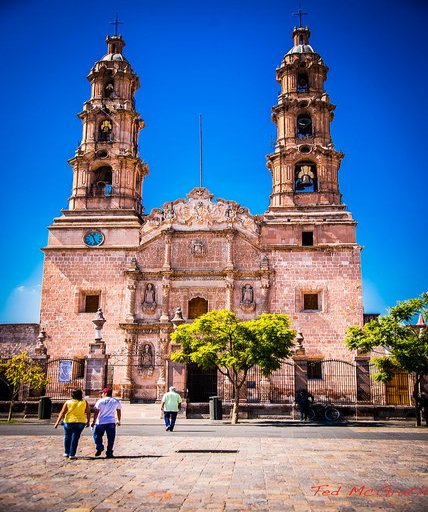
a city is dedicated to person .